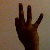
The image shows a hand gesture representing the number 9 in Indian Sign Language.